Gunnhildur Gunnarsdóttir

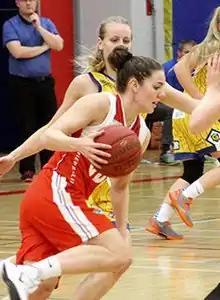
Gunnhildur with Snæfell during the 2014-15 season.

Gunnhildur Gunnarsdóttir (born 7 August 1990) is an Icelandic basketball player and a former member of the Icelandic national basketball team. During her career, she won the Icelandic championship and the Icelandic Cup twice each. In 2016, she was named the Icelandic Women's Basketball Player of the Year.